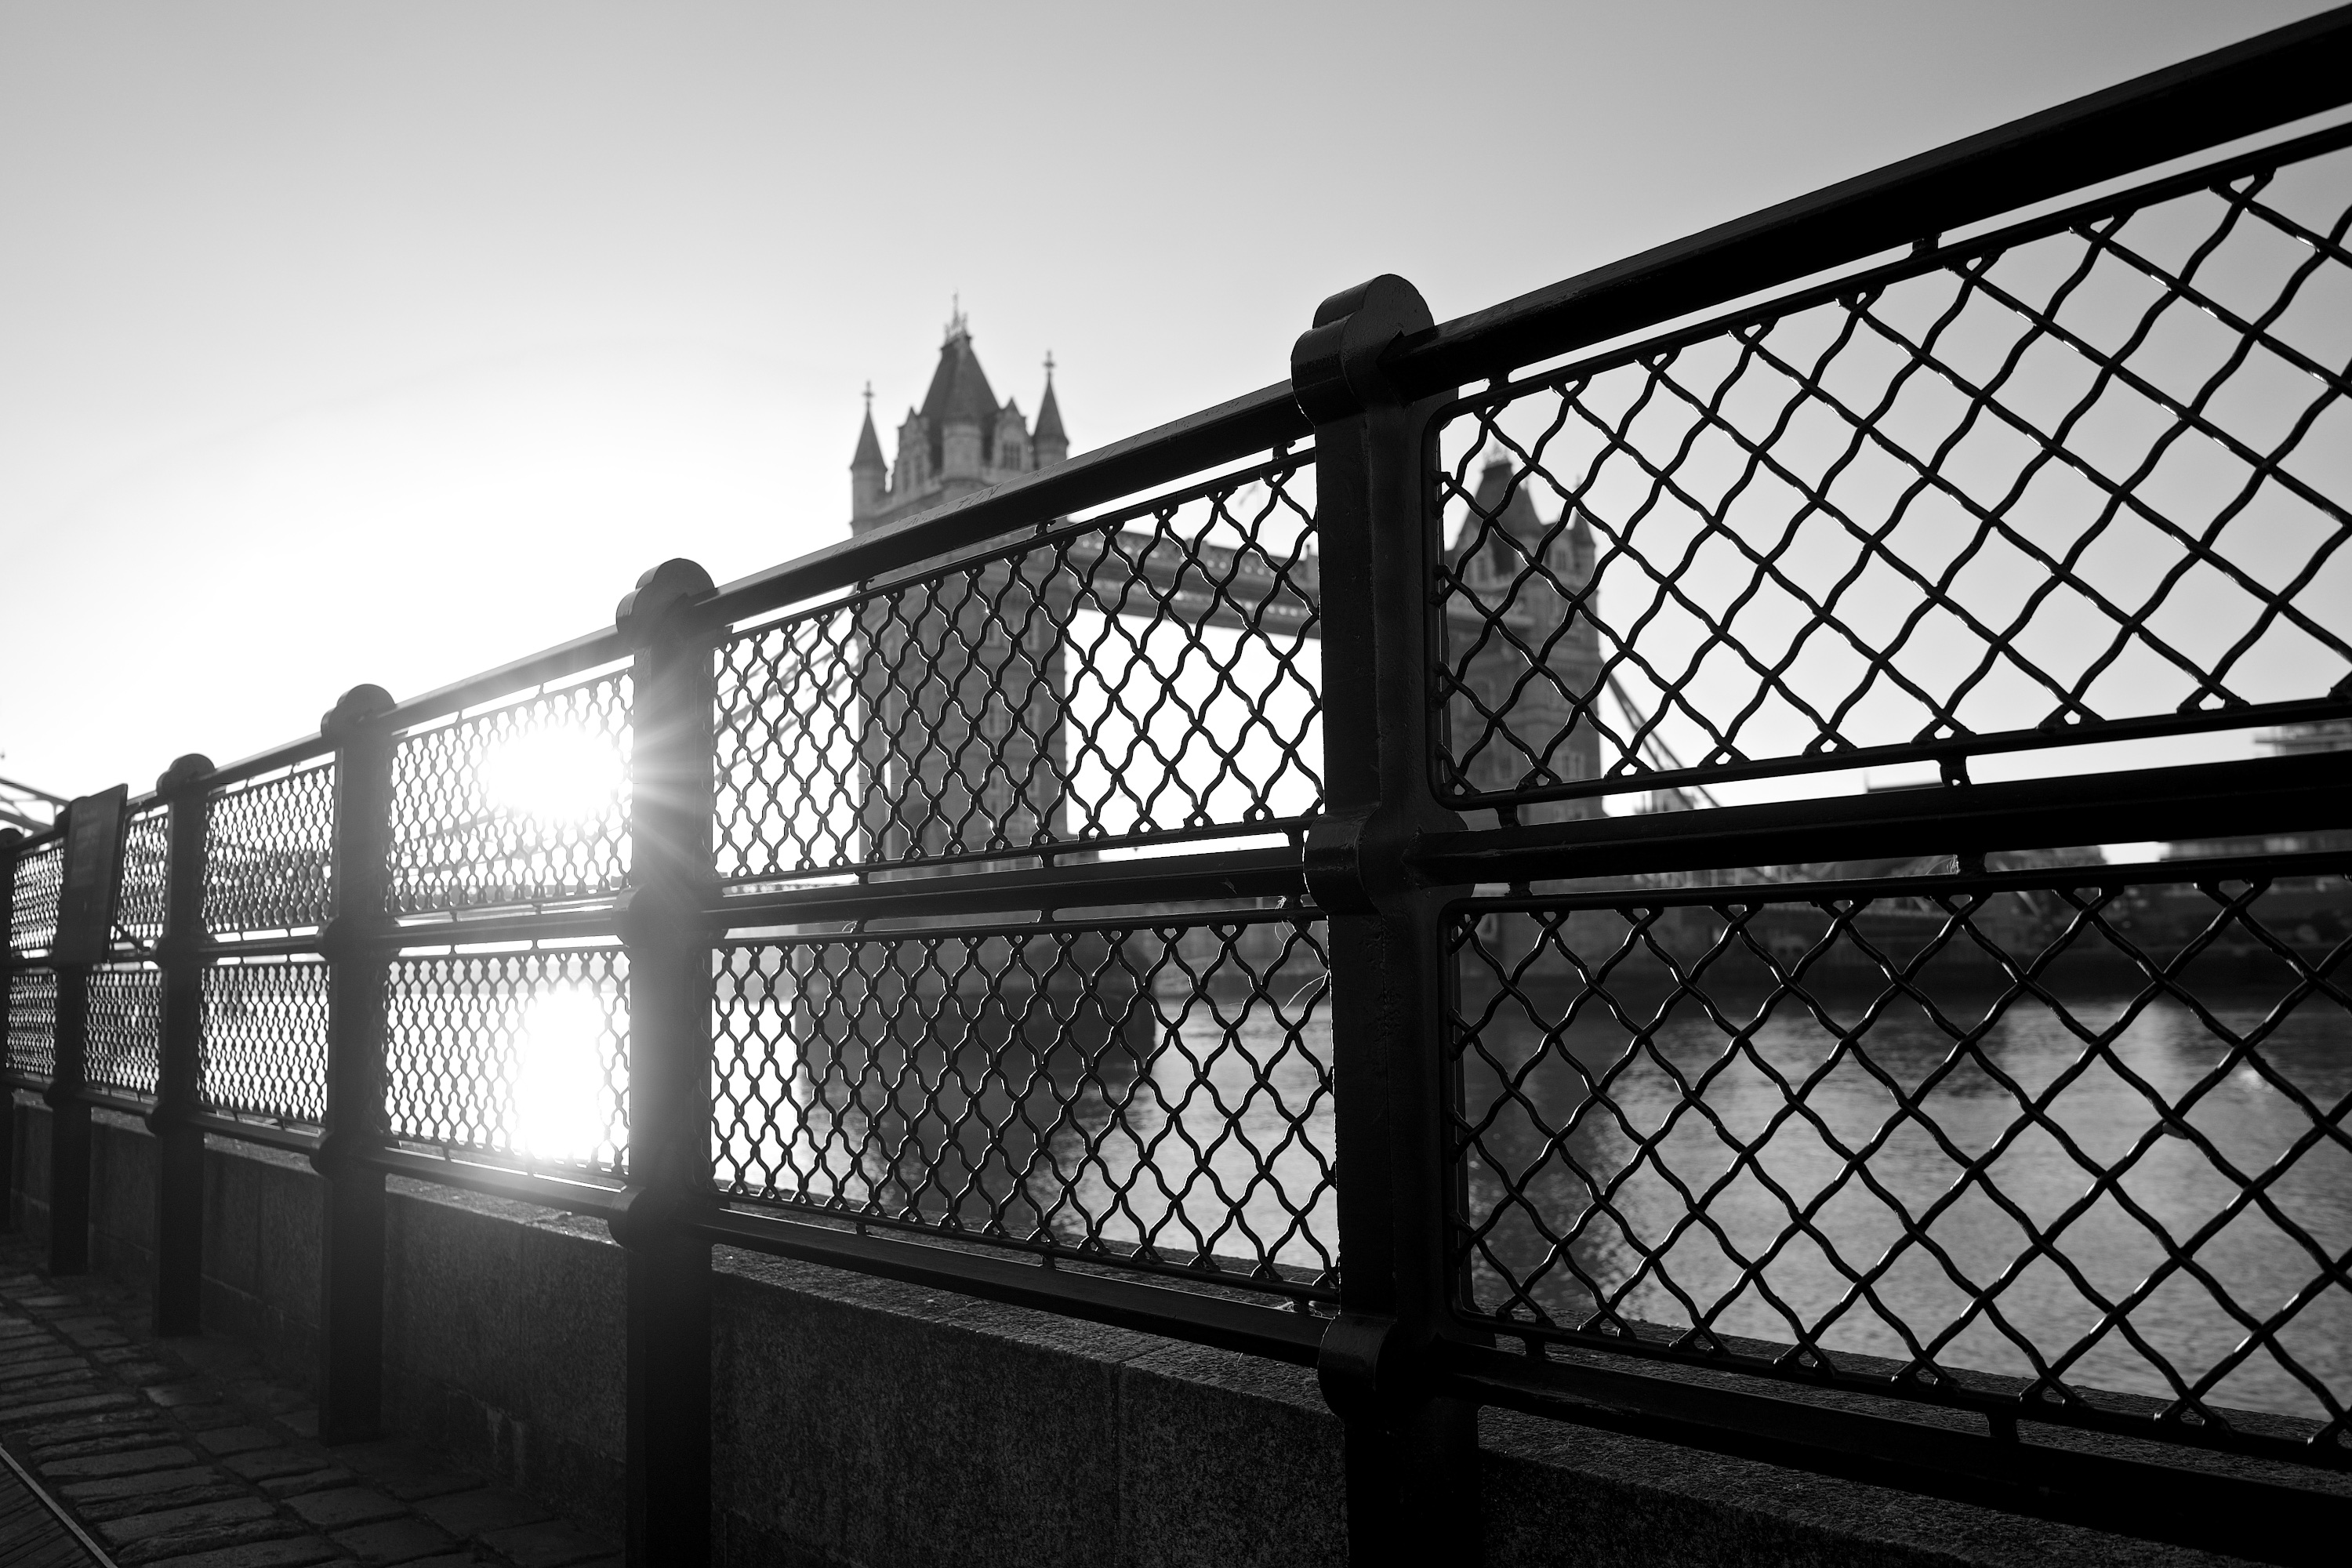
light, fence, black and white, sun, white, bridge, sunlight, line, darkness, sunburst, black, monochrome, bw, blackwhite, london, flare, symmetry, sony, iron, towerbridge, shape, a7, happyfencefriday, fencefriday, monochrome photography, outdoor structure